Shakespeare Tavern

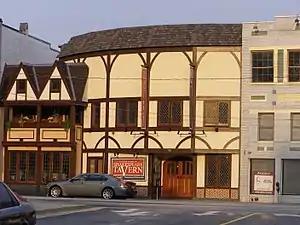
The Shakespeare Tavern Playhouse 2006 – present

The Shakespeare Tavern is an Elizabethan playhouse located in downtown Atlanta, Georgia, United States. Starting productions at Manuel's Tavern in Atlanta in 1984, the Tavern moved to 499 Peachtree Street in 1990.